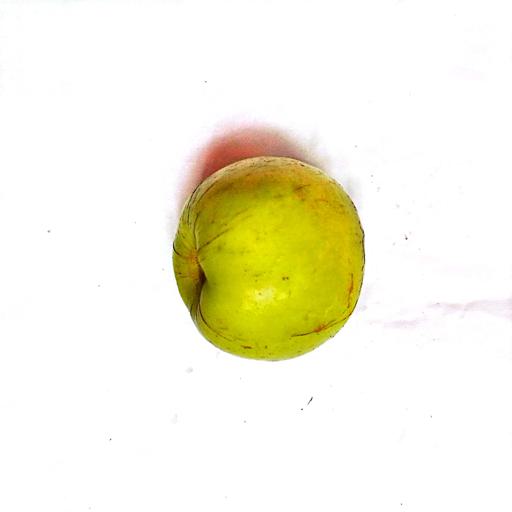
Label: healthy